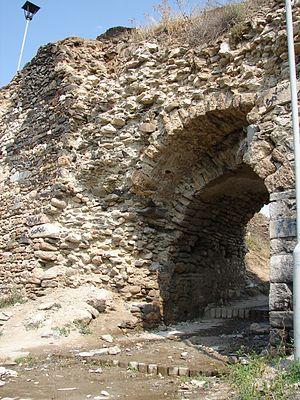
Les monuments culturels d'importance exceptionnelle sont les monuments de Serbie qui possèdent le plus haut degré de protection.
La forteresse de Prizren {en serbe cyrillique : Призренски Град ; en serbe latin : Prizrenski Grad ; en albanais : Каlаја) est une forteresse médiévale située à Prizren au Kosovo. Cette citadelle, édifiée sur les vestiges d'une forteresse byanztine, a été agrandie par l'empereur Stefan Dušan, ce qui lui vaut le surnom de Dušanov grad, la « forteresse de Dušan ». Elle a servi de capitale de l'Empire serbe. En raison de son importance, elle est inscrite sur la liste des monuments culturels d'importance exceptionnelle de la République de Serbie.
Cet article recense les monuments culturels du district de Prizren en Serbie et au Kosovo.